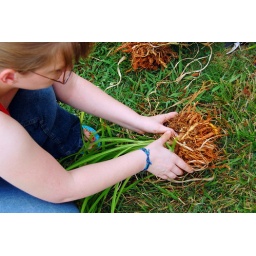
Sarah came over to steal day lilies from the yard to plant at her house